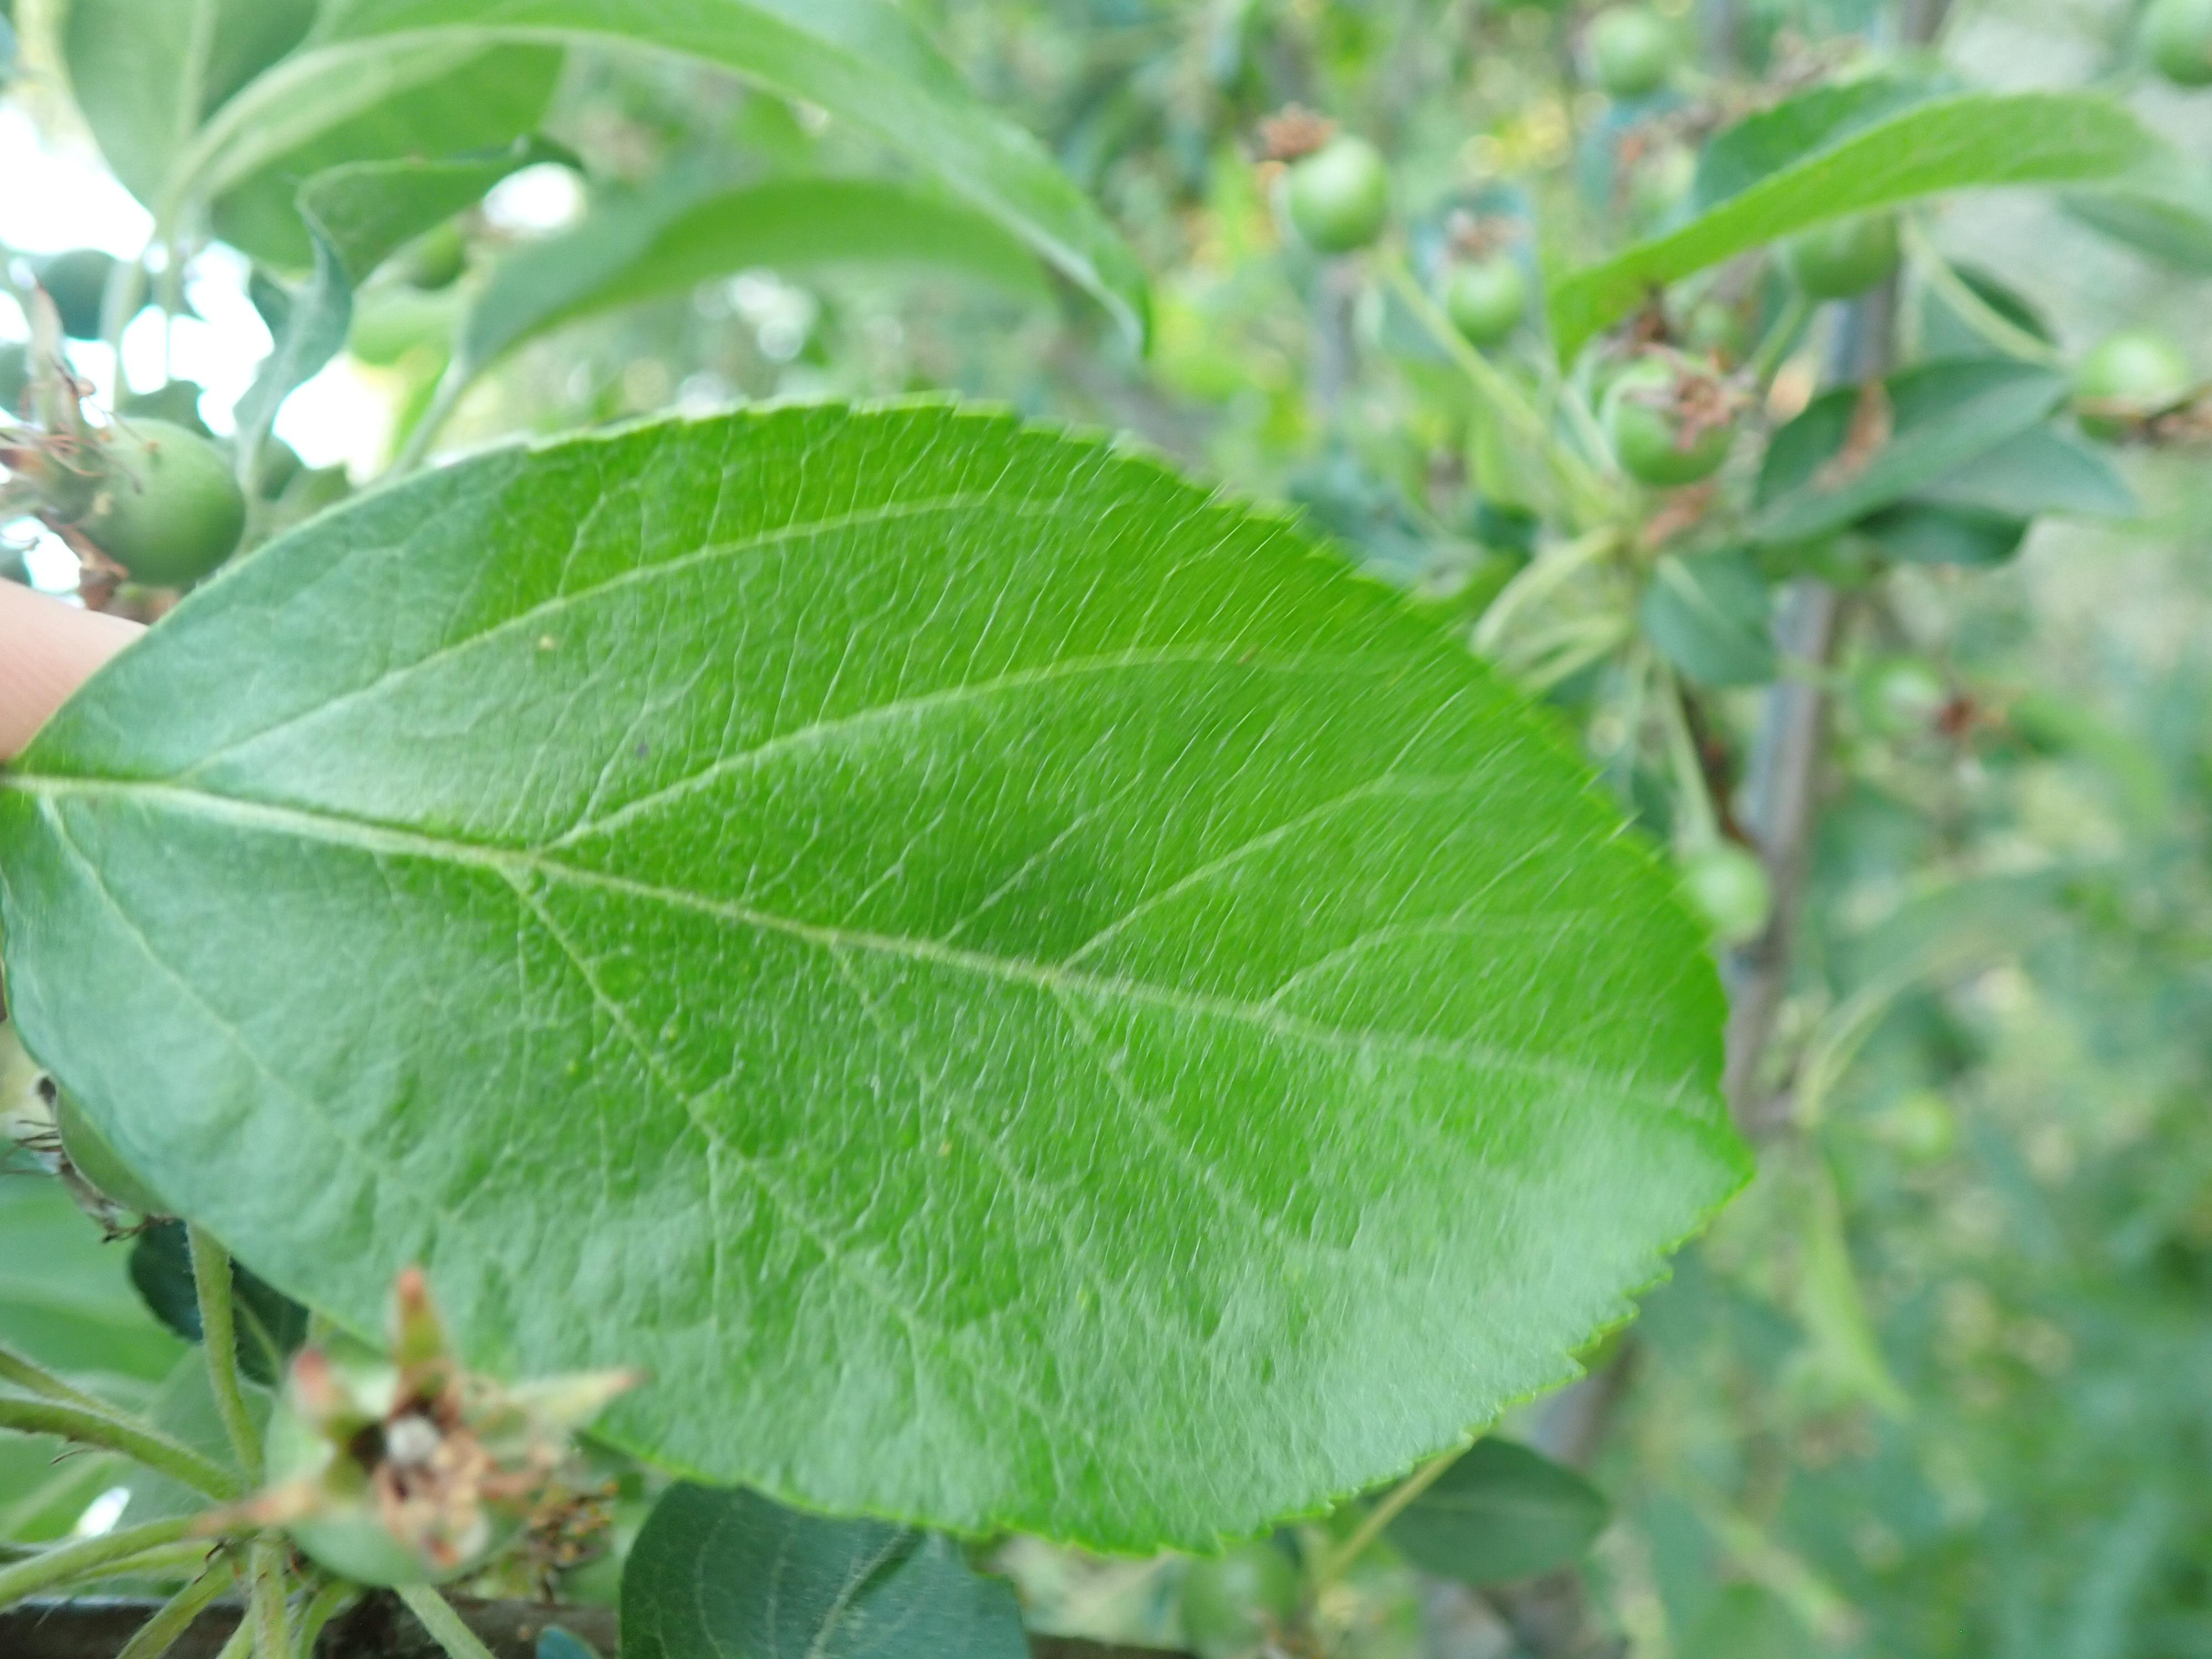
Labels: healthy